Ursmer Berlière

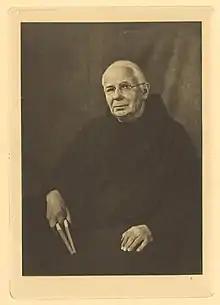
Ursmer Berlière

Ursmer Berlière, born Alfred Berlière (1861–1932) was a monk of Maredsous Abbey and a monastic historian whose bibliography ran to 360 publications.